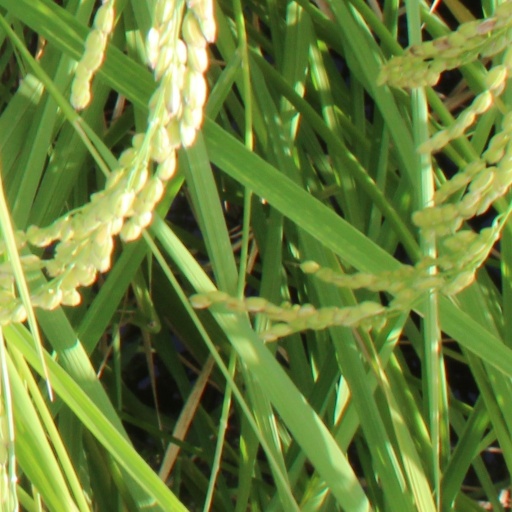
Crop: rice